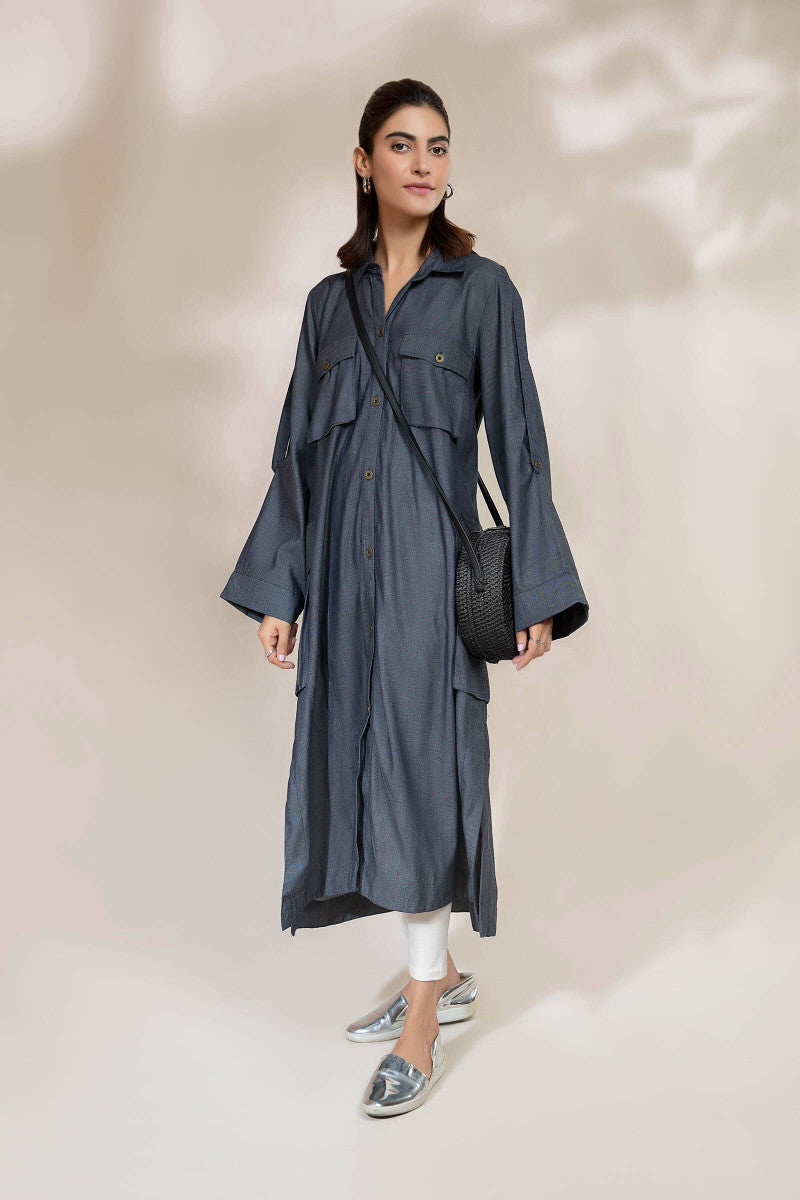
blue china cotton long sleeve shirtdress